Tracta

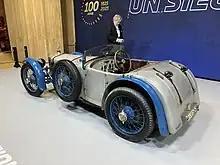
1927 Type A Gephi

Tracta appeared at 24 Hours of Le Mans for the first time in 1927. It brought two Type A Gephi. Car number 19 did not start due to an accident on the way to the circuit and number 20 finished 7th.